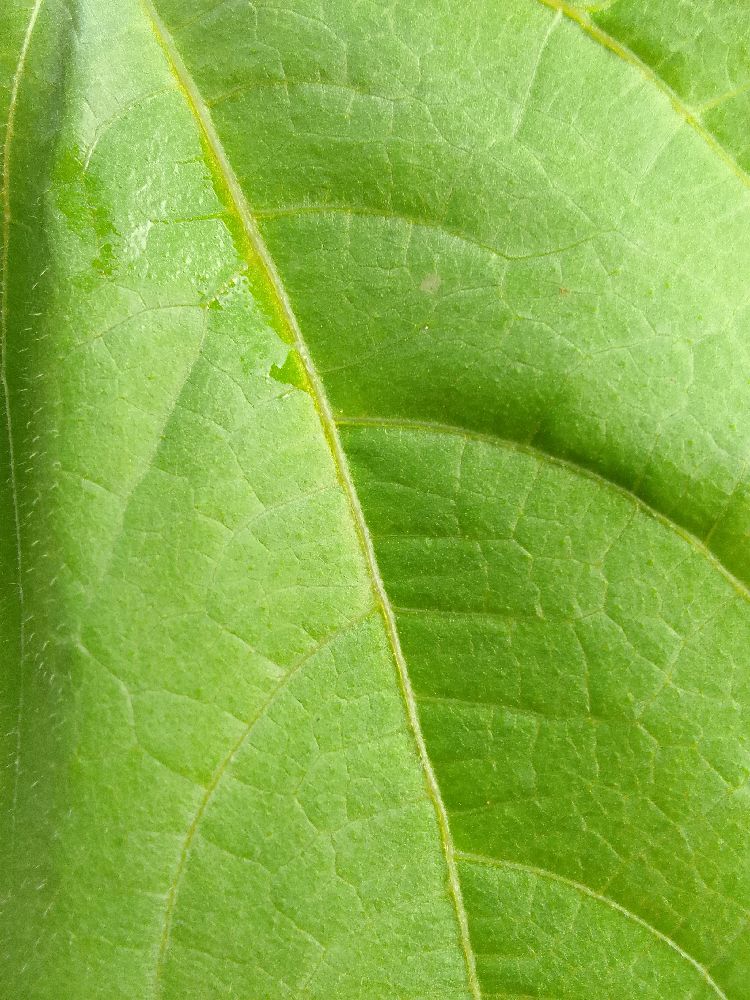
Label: healthy